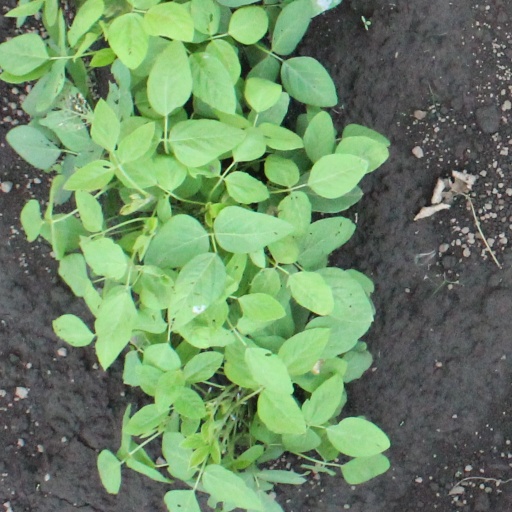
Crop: soybean